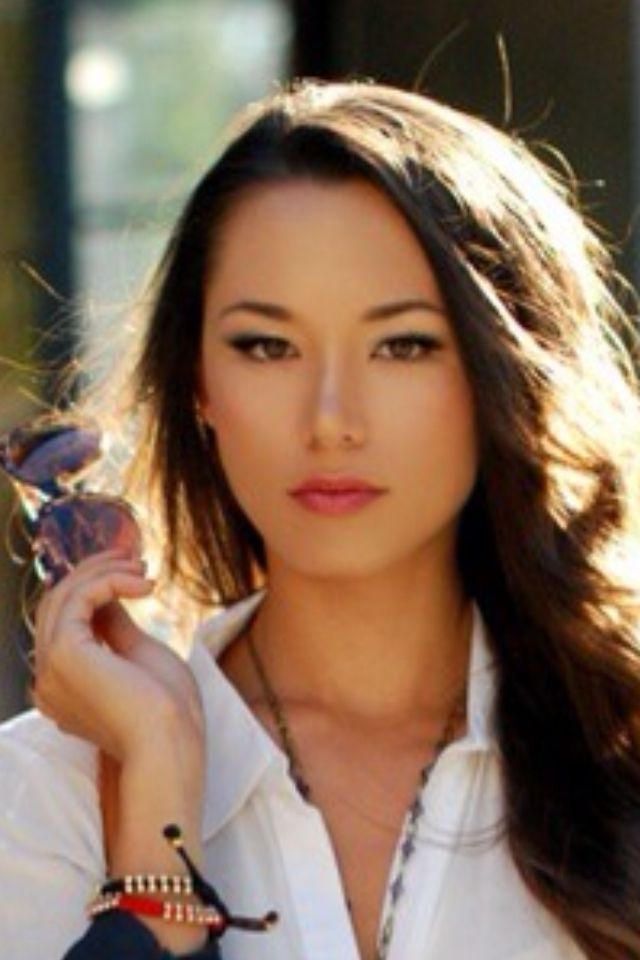
Label: Colored